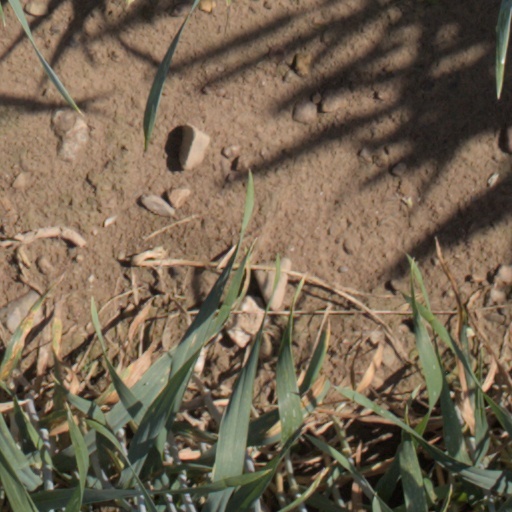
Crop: wheat